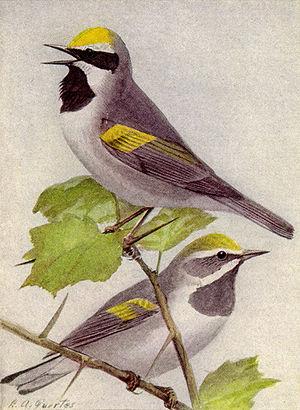
La Paruline à ailes dorées est une espèce de passereau appartenant à la famille des Parulidae